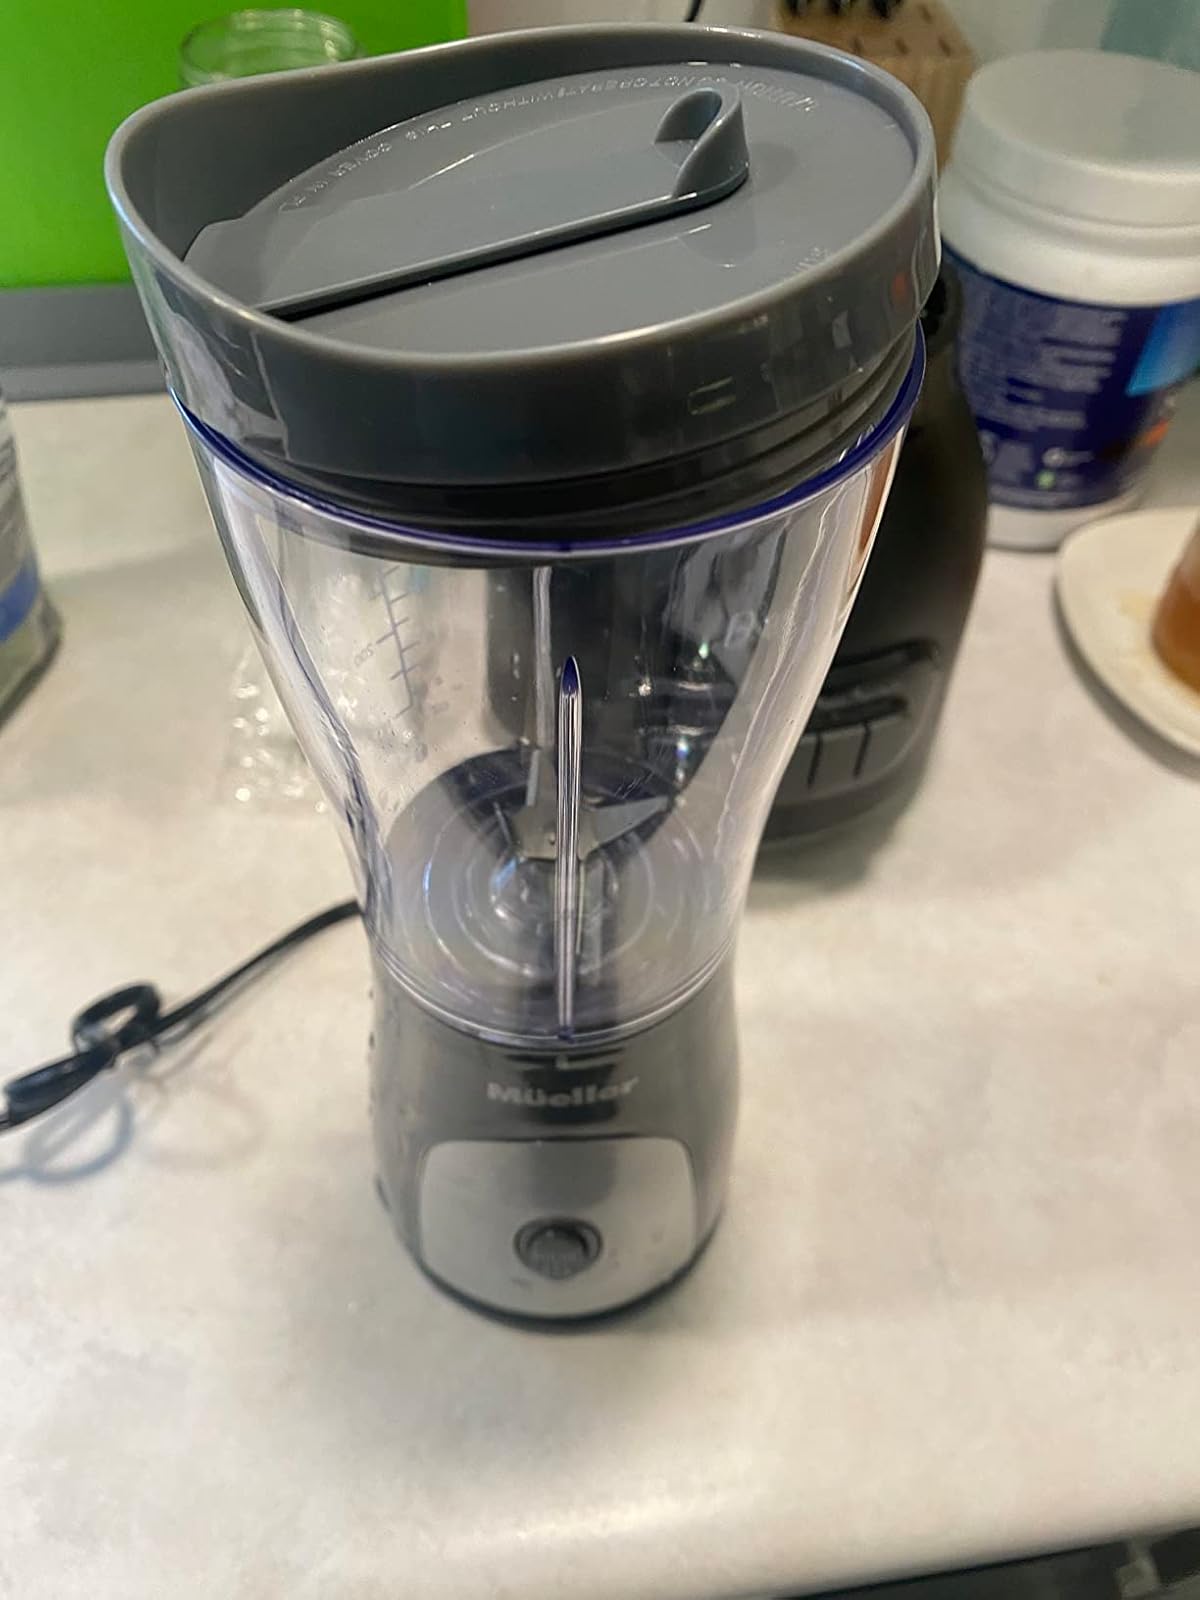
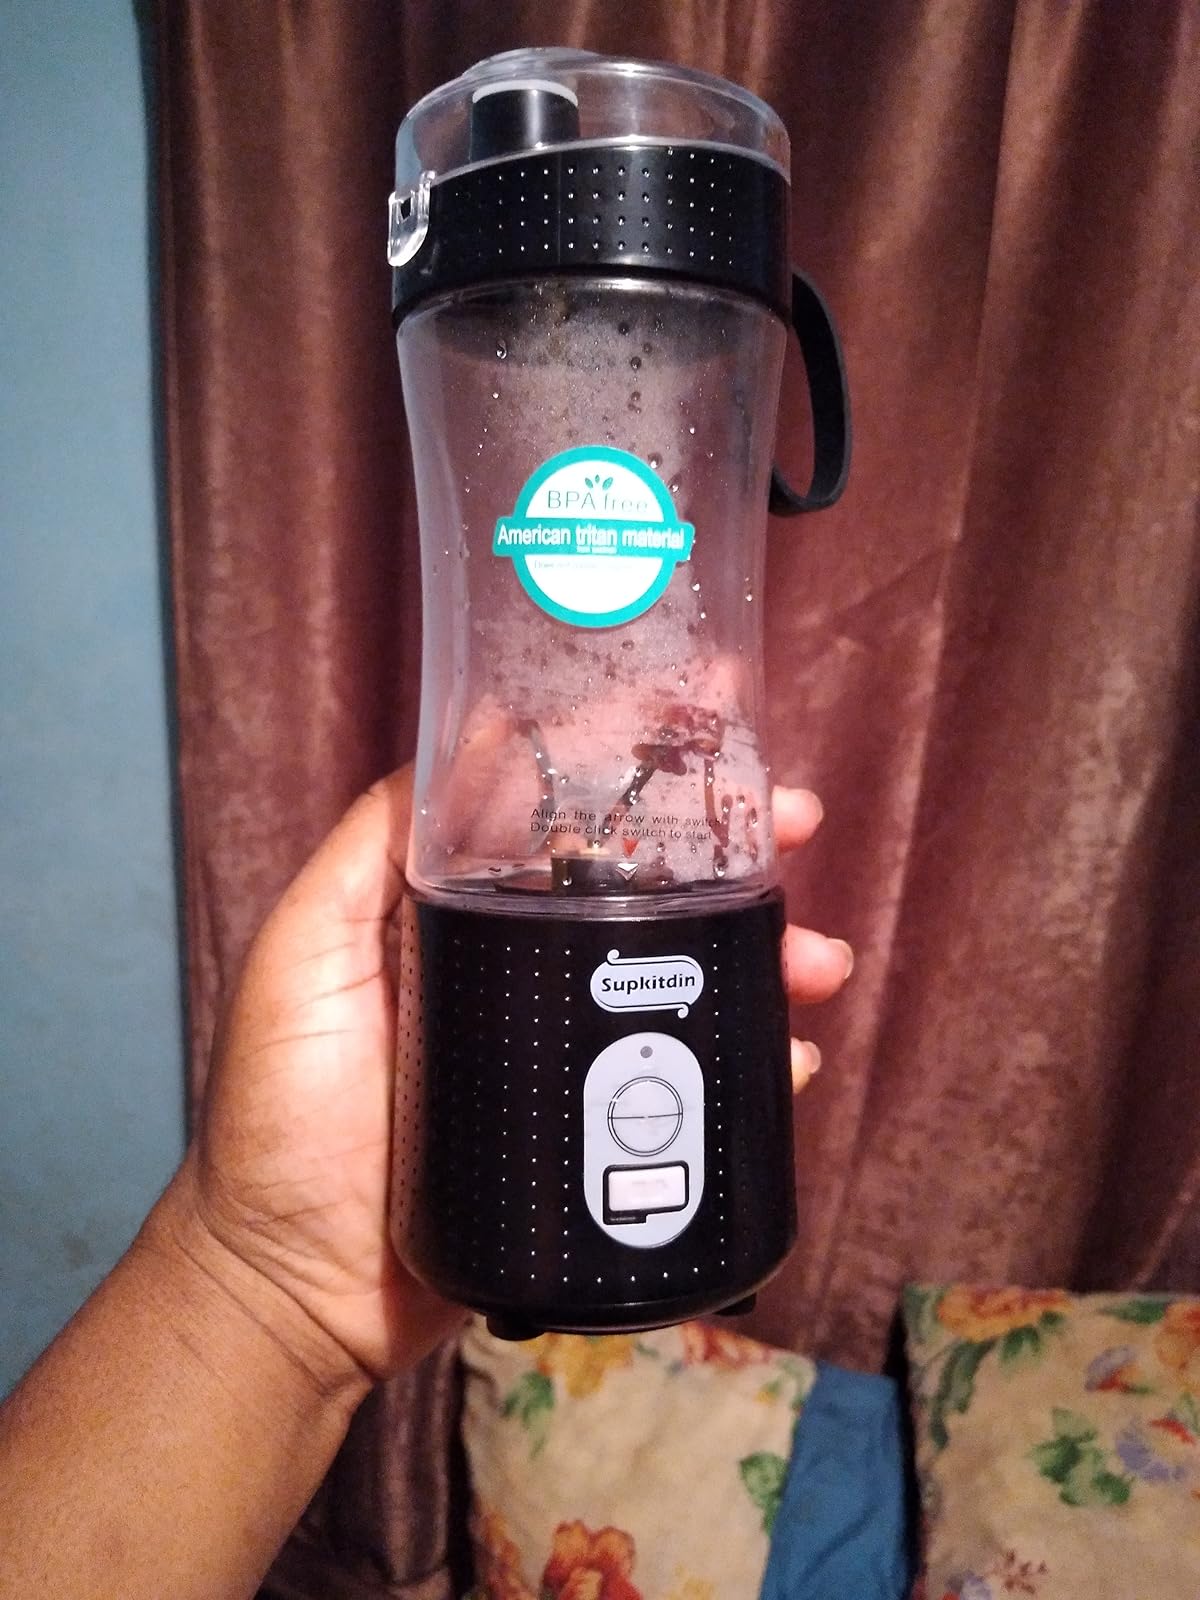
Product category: items_blender
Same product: no